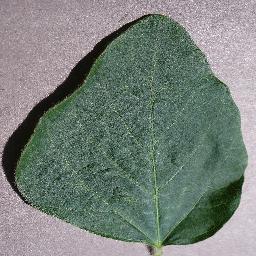
Label: Soybean___healthy